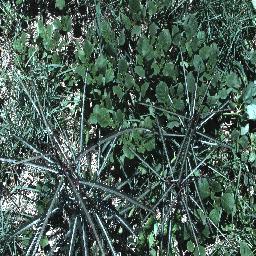
Label: parkinsonia